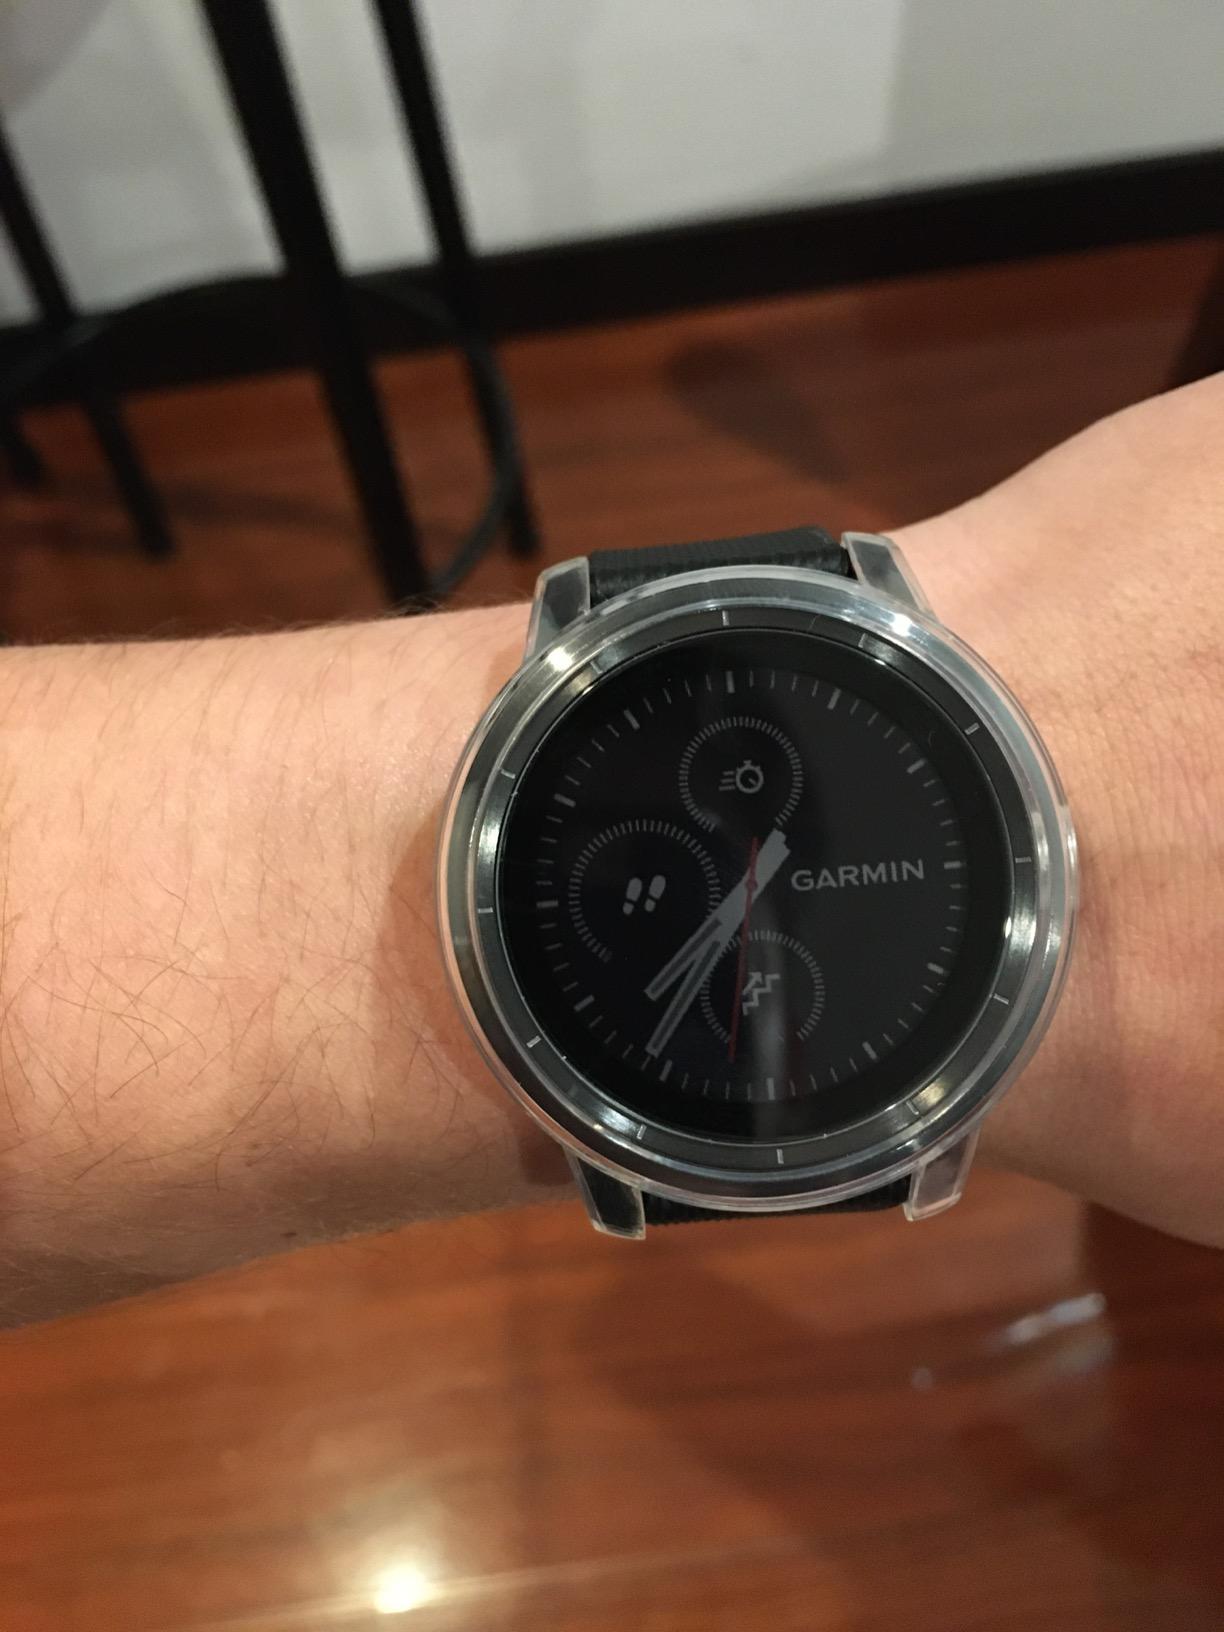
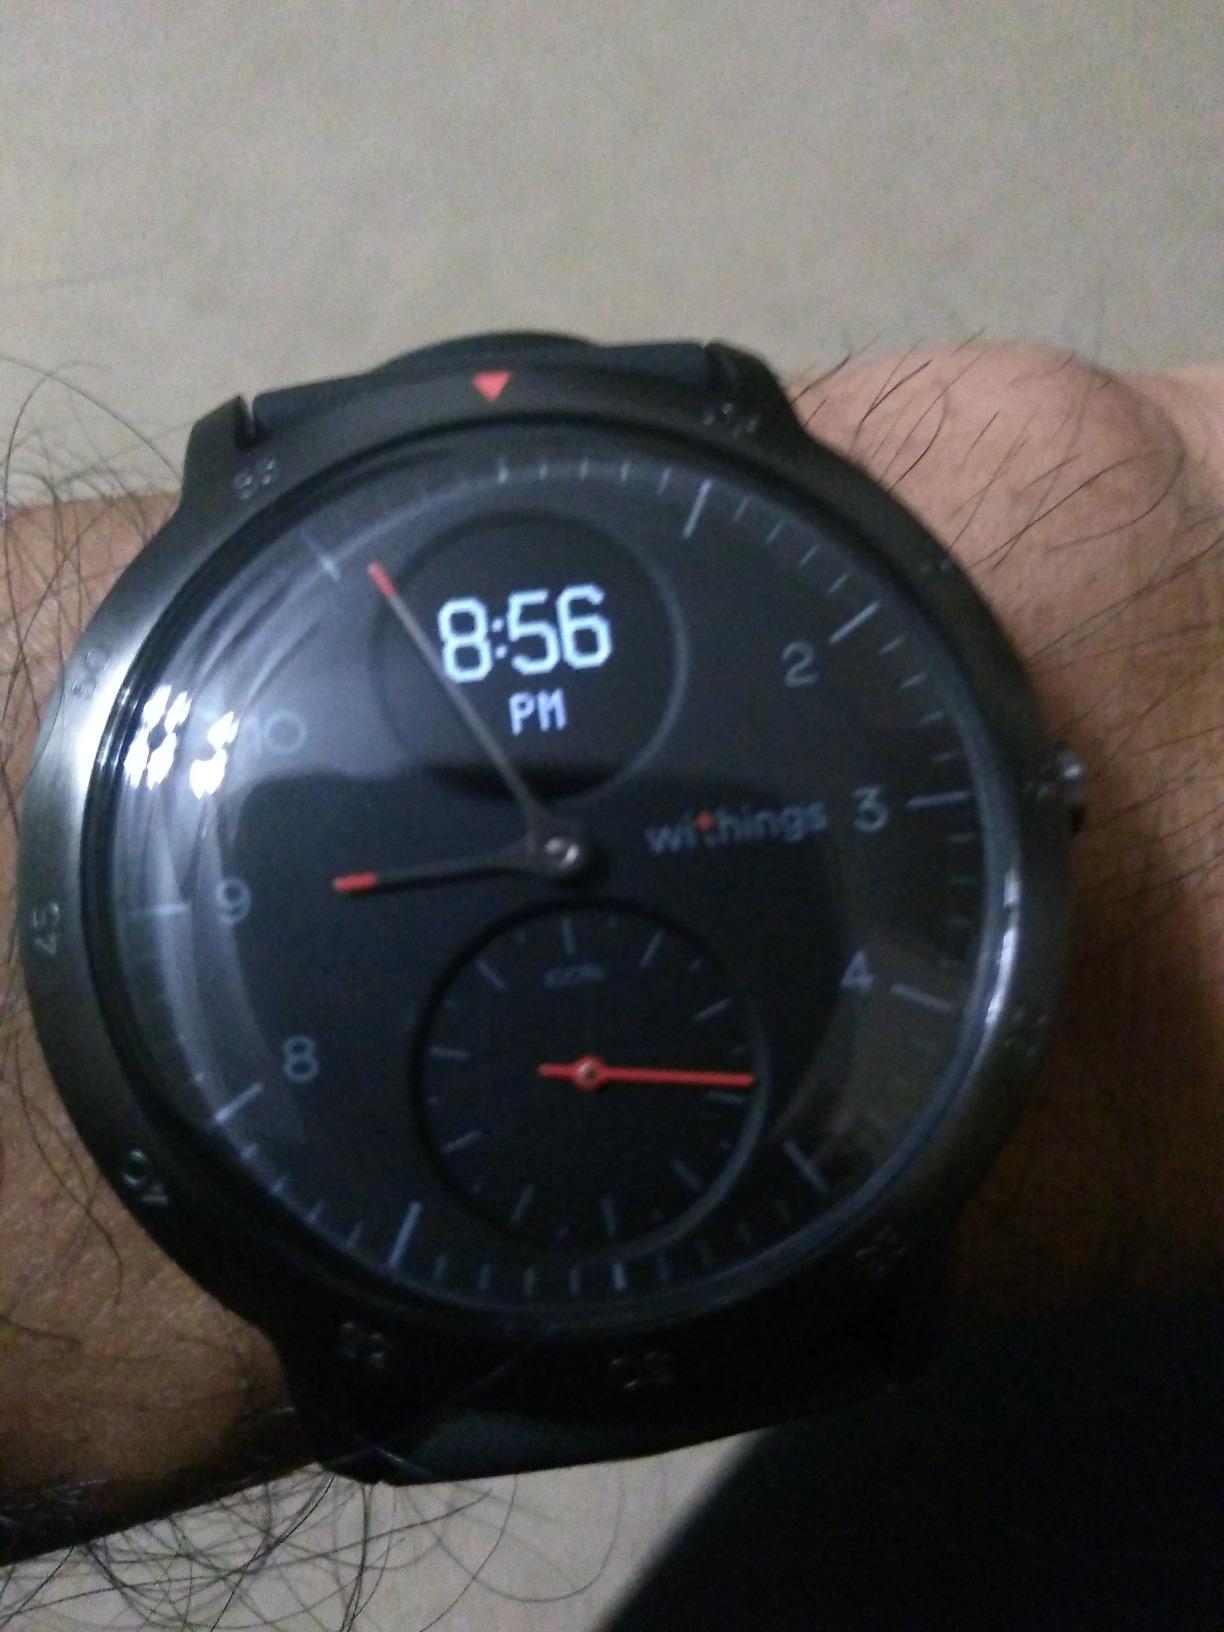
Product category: smartwatch
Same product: no